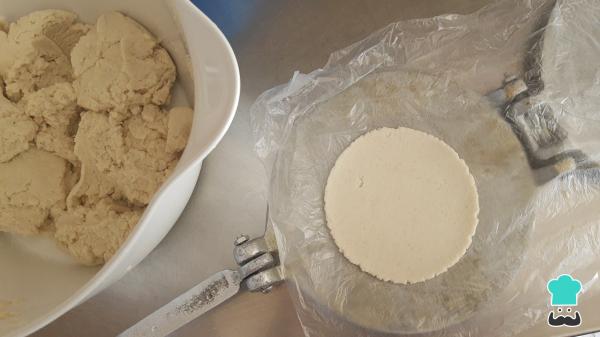
Cuando haya reposado la masa, empieza a formar las infladas. Para ello, toma una porción y con una prensa de tortillas presiona hasta que quede de unos 6 a 8 cm de diámetro y unos 3 milímetros de grosor.